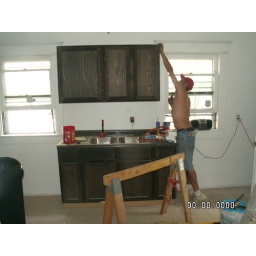
New kitchen cabinets, stained to match the rest of the wood in the house